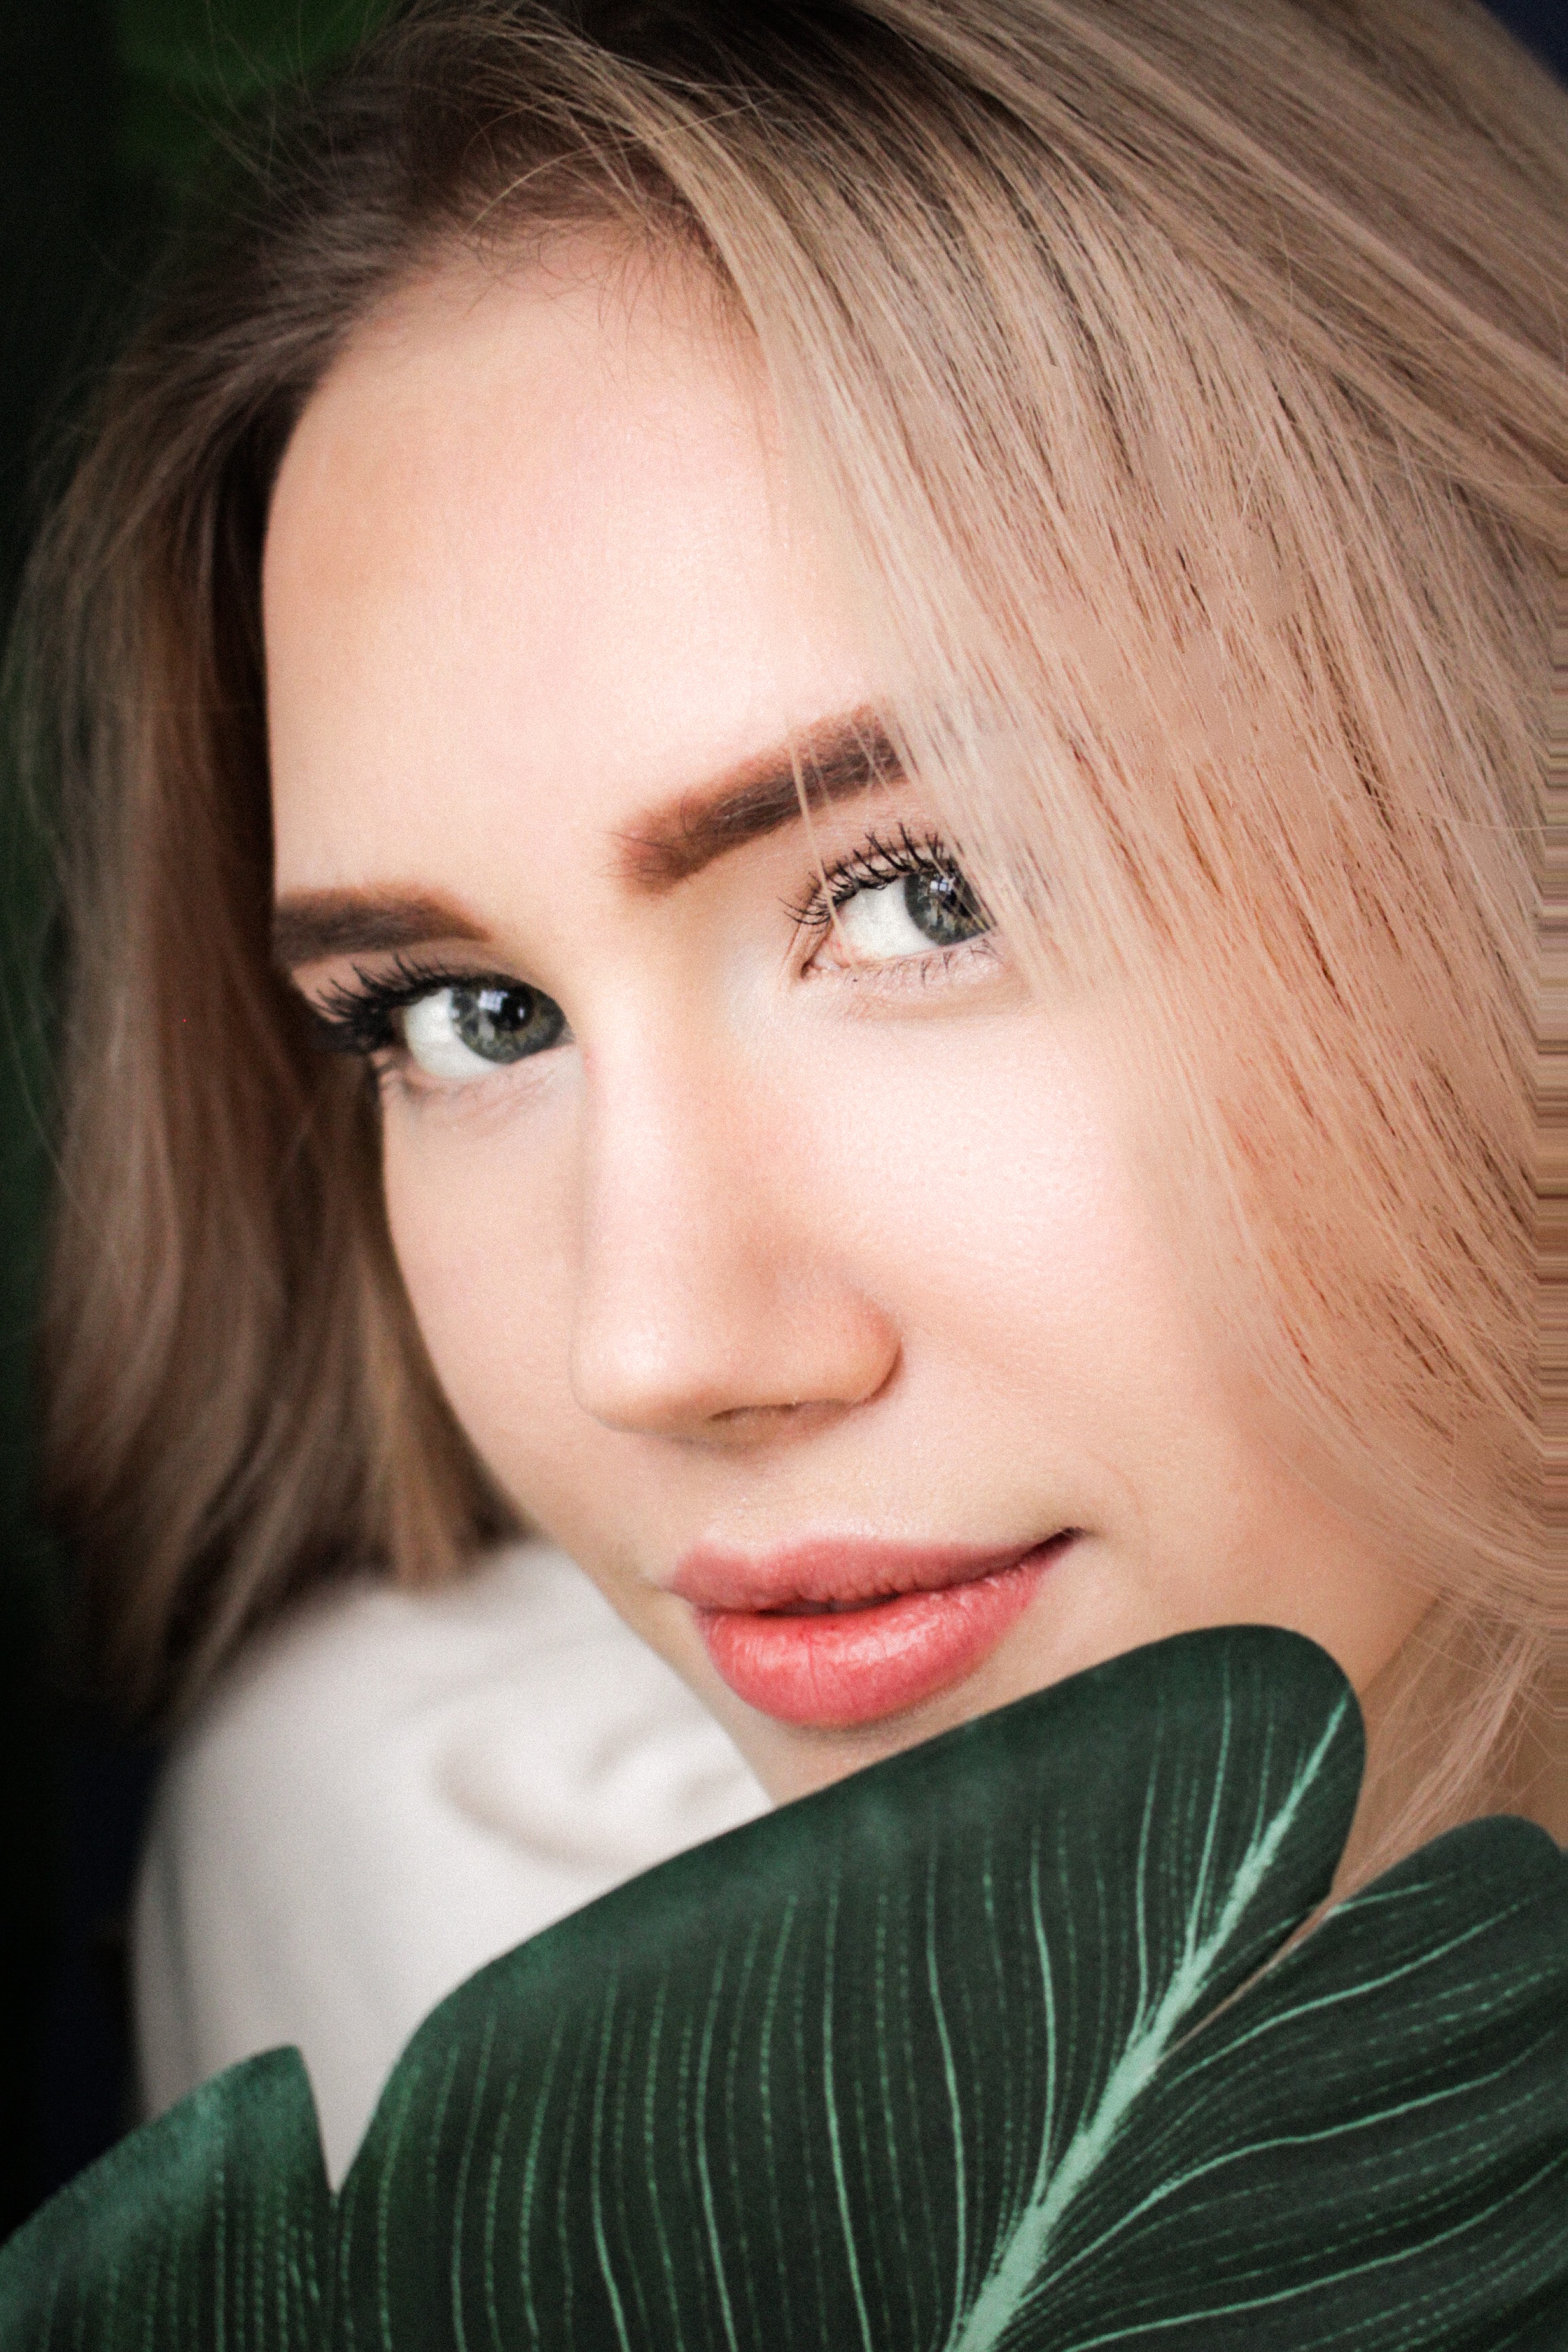
woman, forehead, nose, face, cheek, skin, lip, chin, eyebrow, eyelash, mouth, flash photography, jaw, iris, makeover, layered hair, black hair, eye liner, beauty, long hair, Step cutting, fashion model, brown hair, close up, blond, lipstick, electric blue, bangs, surfer hair, portrait photography, smile, fashion accessory, street fashion, hair coloring, portrait, jewellery, hair care, photo shoot, photography, feathered hair